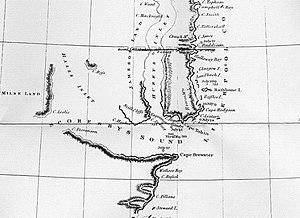
Carte établie par William Scoresby au début du 19e siècle.
Le Scoresby Sund, ou Kangertittivaq en groenlandais, est un fjord situé sur la côte est du Groenland. Le fjord fait partie de la municipalité de Sermersooq et il est relié à la mer du Groenland. Au niveau mondial, avec une superficie totale qui recouvre 13 700 km², le Scoresby Sund se présente comme étant le plus vaste système de fjord. Son nom fait référence à l'explorateur polaire et scientifique anglais William Scoresby.
William Scoresby est un explorateur et scientifique Britannique.